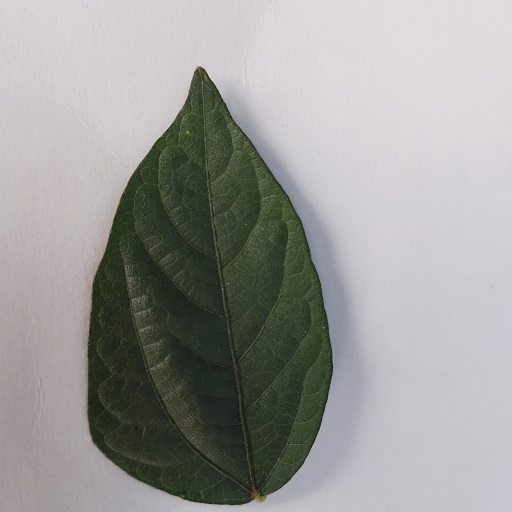
Label: Healthy